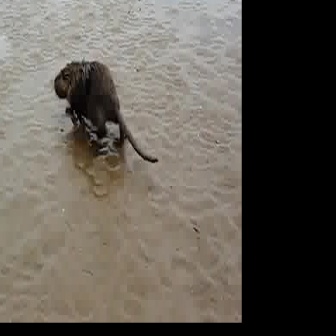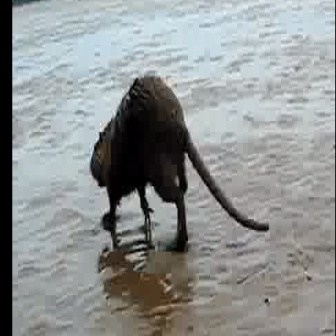
  Please identify the target specified by the bounding box [53,56,159,162] in the first image and locate it in the second image. Return the coordinates in [x_min,y_min,x_max,y_max] format.
Answer: [88,70,270,251]